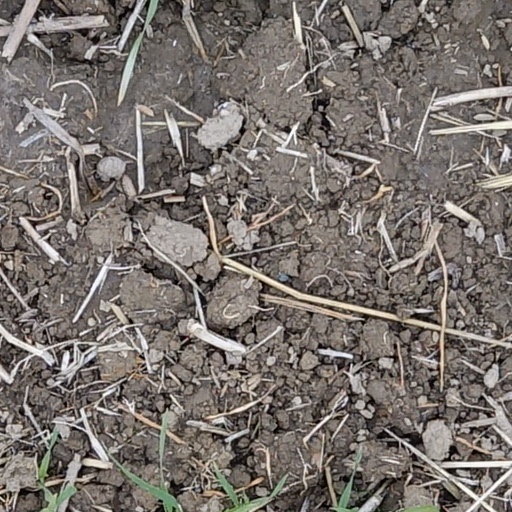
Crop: wheat